Picture hat

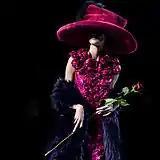
Marc Jacobs showcased enormous Victorian-style picture hats at New York Fashion Week A/W 2012

A 1930 review of millinery designs created by Madame Agnès – who was also a sculptor – noted a trend towards more unusual shapes for picture hats: "The brims of picture hats are irregular and are attached to the crown in such a way as to lift the front away from the forehead or to form a little point". Picture hats remained popular for sporting events and marriages, although by the middle of the decade some designs were becoming smaller. In 1935, "The Times" described summer designs worn forward on the head, with low crowns and trimmings of flowers, fruit or draped fabric. Picture hats continued to be worn for both day and evening events – a Paquin evening gown of 1938 included a black velvet model with veil, worn with matching elbow-length gloves.